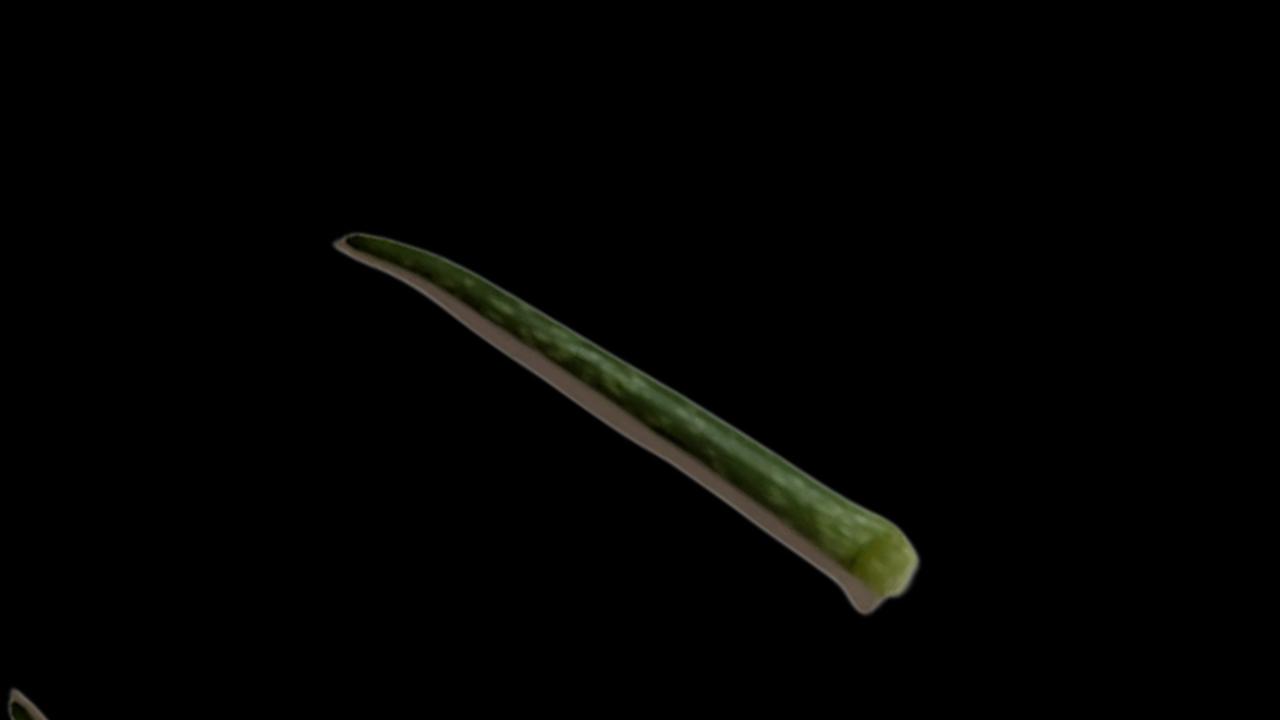
Plant: Aloe Vera